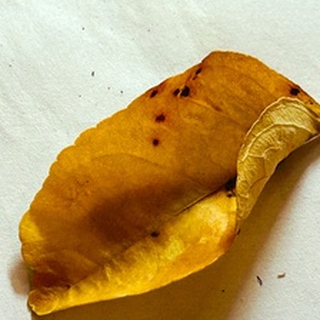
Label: lemon_dry_leaf